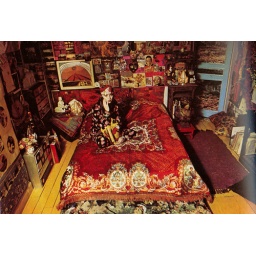
credit to the house book by terence conran.